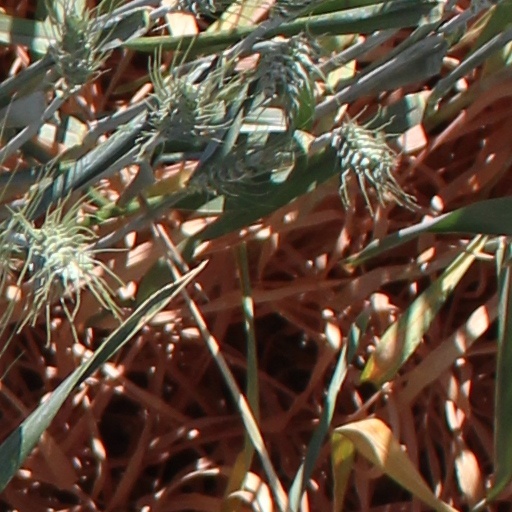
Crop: wheat